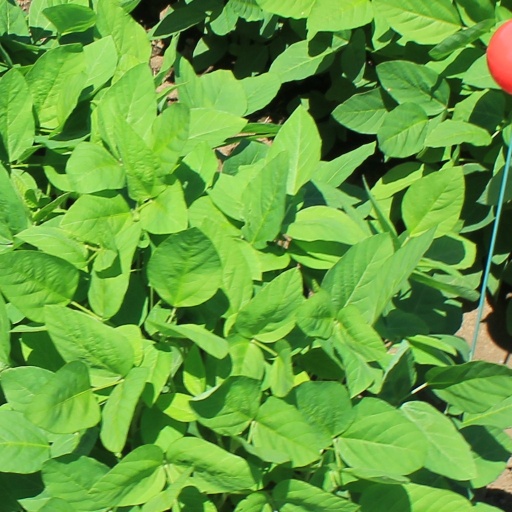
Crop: soybean